Malaysian cuisine

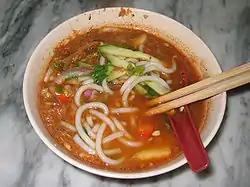
A bowl of Asam laksa

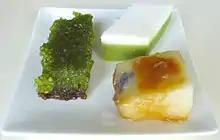
A selection of Nyonya kuih

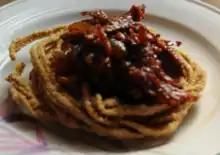
Mee siput muar

Peranakan cuisine, also called Nyonya food, was developed by the Straits Chinese whose descendants reside in today's Malaysia and Singapore. The old Malay word nyonya (also spelled nonya), a term of respect and affection for women of prominent social standing (part "madame" and part "auntie"), has come to refer to the cuisine of the Peranakans. It uses mainly Chinese ingredients but blends them with Malay ingredients such as coconut milk, lemon grass, turmeric, tamarind, pandan leaves, chillies and sambal. It can be considered as a blend of Chinese and Malay cooking, with influences from Indonesian Chinese cuisine (for the Nyonya food of Malaccan and Singaporean) and Thai cuisine (for Penang Nyonya cuisine). Traditional Nyonya cooking is often very elaborate, labour-intensive and time-consuming, and the Peranakan community often consider the best Nyonya food is to be found in private homes.